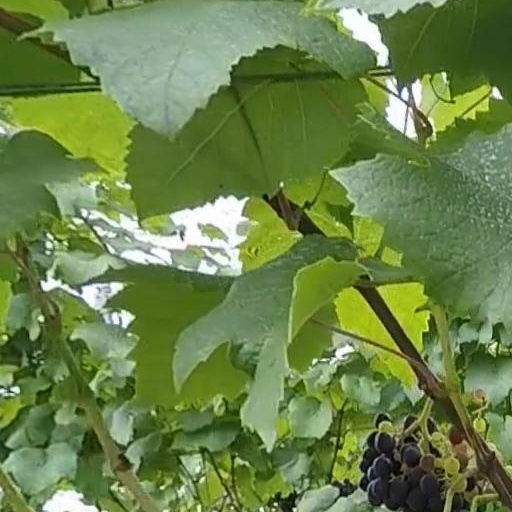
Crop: grape